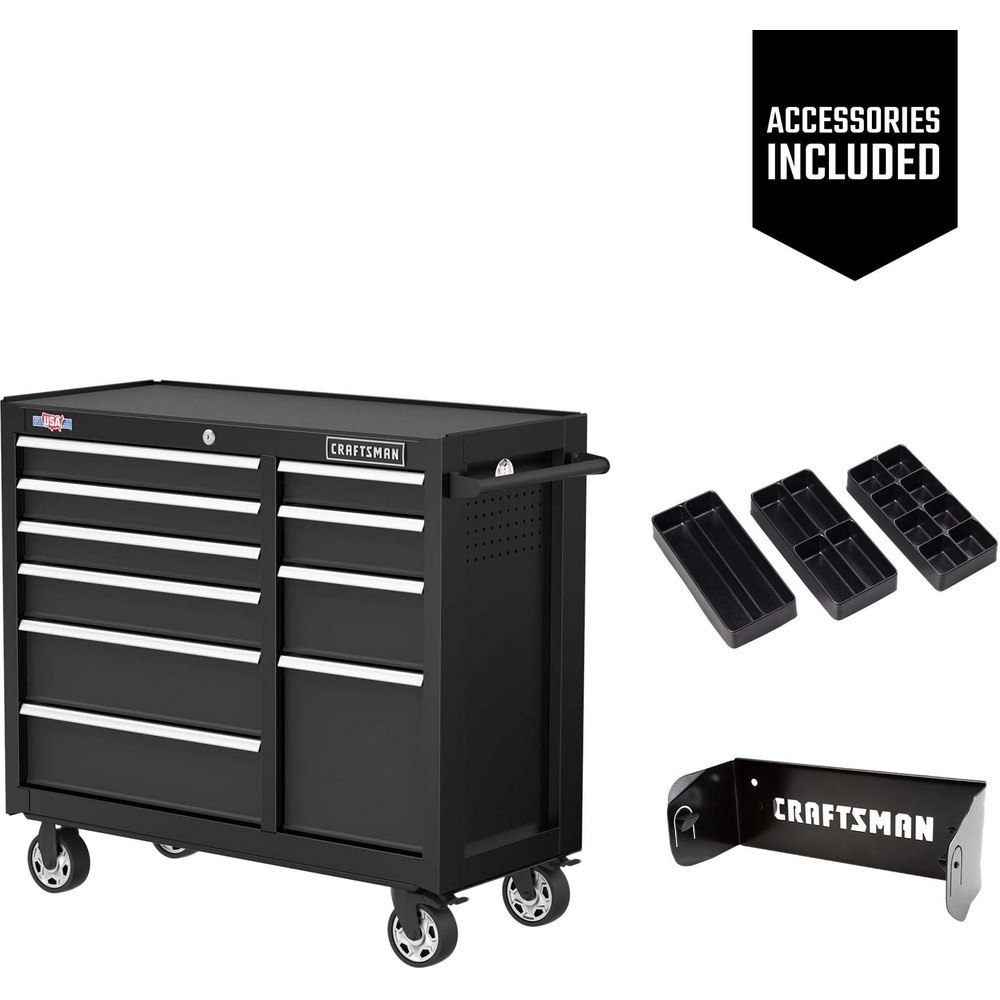
Brand: Craftsman / Part #: CMST341102BK
Item #: 97394860 Brand: Craftsman Model #: CMST341102BK Product Specifications Overall Weight Capacity 1500 lb Drawer Capacity 100 lb Top Material Steel Color Black Overall Depth 18 in Overall Height 27.50 in Overall Width 41 Locking Mechanism Internal Keyed Cylindrical Lock Drawer Slide Type Ball Bearing Gauge 18 Cabinet Material Steel Finish Gloss Features Includes: Cabinet Drawer Trays (3 pack), Drawer Liners, Paper Towel Holder, Locking System Keyed Internal Locking,e coat paint, soft close drawers, Includes Includes: Cabinet Drawer Trays (3 pack), Drawer Liners, Paper Towel Holder, Keyed Internal Locking, soft close drawers, Material Steel Caster Type 2 Swivel/2 Rigid For Use With CMST34162bk Storage Capacity 14062 Depth (Decimal Inch) 18.0000 Load Capacity (Lb. - 3 Decimals) 1500.000 Number Of Drawers 10.000 Number Of Compartments 10.000
Brand: Craftsman
Category: Hardware > Hardware Accessories > Tool Storage & Organization > Tool Cabinets & Chests > Stationary Cabinets & Chests